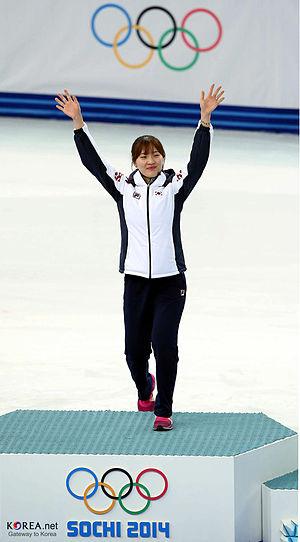
Park Seung-hi, née le 28 mars 1992 à Séoul, est une patineuse de vitesse sur piste courte sud-coréenne. En 2014, elle est double championne olympique à Sotchi au 1 000 mètres et au relais 3 000 mètres.